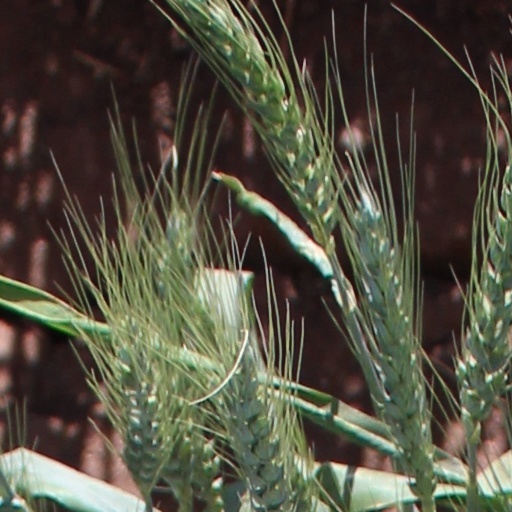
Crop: wheat